Catholic–Lutheran dialogue

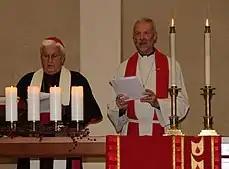
Bishop of the Roman Catholic Diocese of Winona and the ELCA bishop of Southeast Minnesota leading a common commemoration in 2017 of the Protestant Reformation

Significant events following these dialogues included a joint statement on the doctrine of "Justification by Faith" issued in 1983 and the "Joint Declaration on the Doctrine of Justification" issued on 31 October 1999. In 2010, the Catholic–Lutheran dialogue completed a common statement entitled "The Hope of Eternal Life". In 2015, Lutherans and Roman Catholics jointly issued the "Declaration on the Way: Church, Ministry and Eucharist", an ecumenical document marking greater visible unity between Catholics and Lutherans.